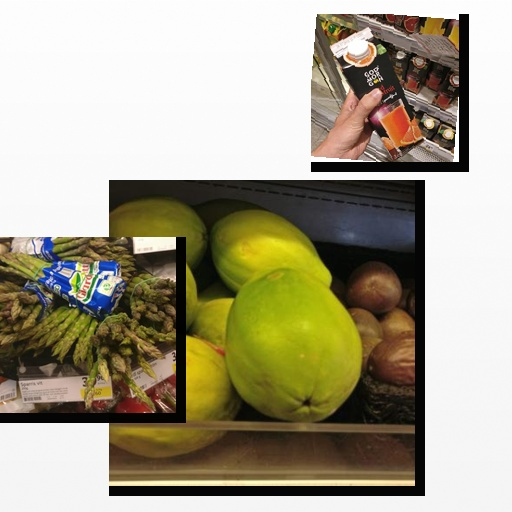
Food items: grapefruit_juice, asparagus, papaya